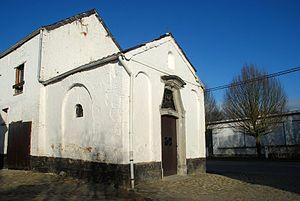
Belgique - Brabant wallon - Chapelle Notre-Dame des Affligés de Ways
La chapelle Notre-Dame des Affligés est une chapelle située à Ways, section de la ville belge de Genappe, dans la province du Brabant wallon.